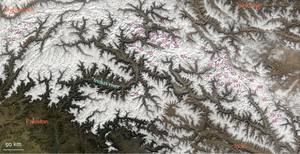
Le Pakistan compte 108 sommets dont l'altitude dépasse les 7 000 mètres et probablement au moins autant de sommets dont l'altitude dépasse les 6 000 m. Il n'existe pas de liste précise des sommets dont l'altitude dépasse les 4 000 m et les 5 000 m. Cinq des 14 sommets de plus de huit mille mètres sont situés au Pakistan. La plupart des plus hauts sommets du Pakistan sont situés dans la chaîne de montagnes du Karakoram qui se trouve presque exclusivement dans le district autonome du Gilgit-Baltistan et est considéré comme faisant partie de l'Himalaya mais certains sommets de plus de 7 000 m sont situés dans les chaînes de l'Himalaya et de l'Hindou Kouch.